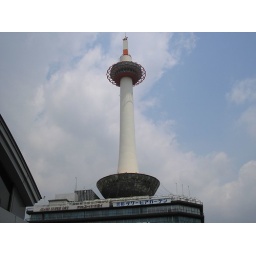
A tower by Kyoto's train station.